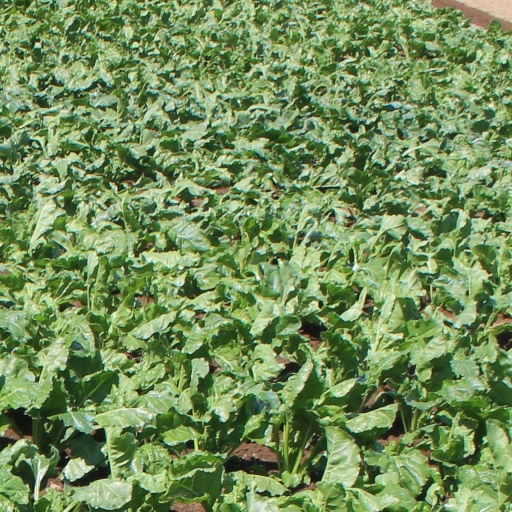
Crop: sugar beet